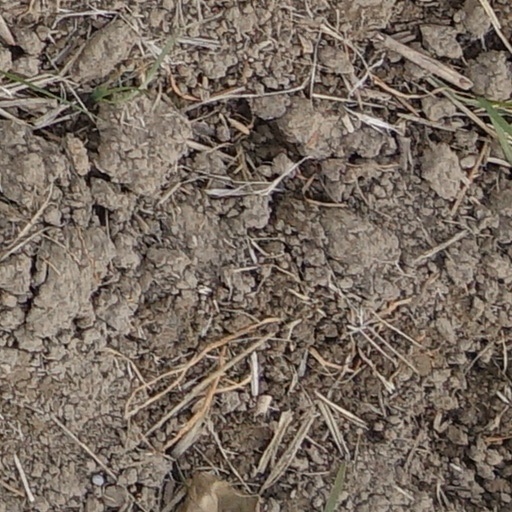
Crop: wheat